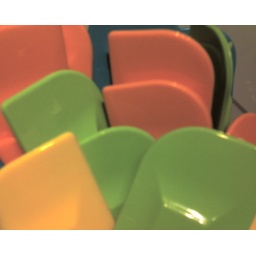
Orange, green and yellow silicone spatulas in Crate and Barrel